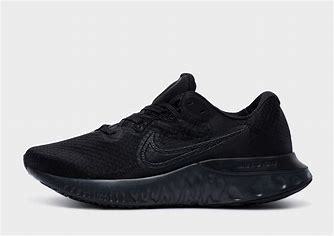
Brand: Nike
Model: Renew Run